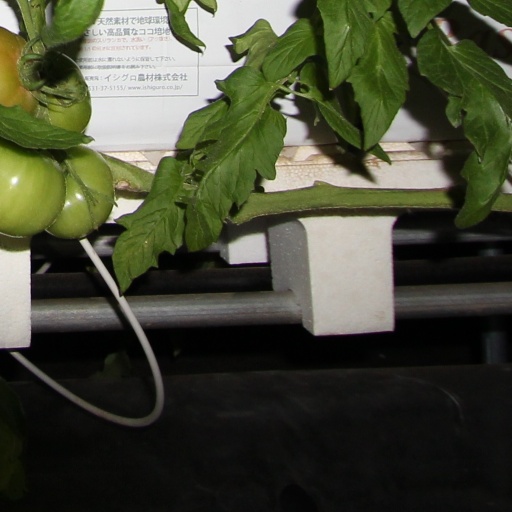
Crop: tomato